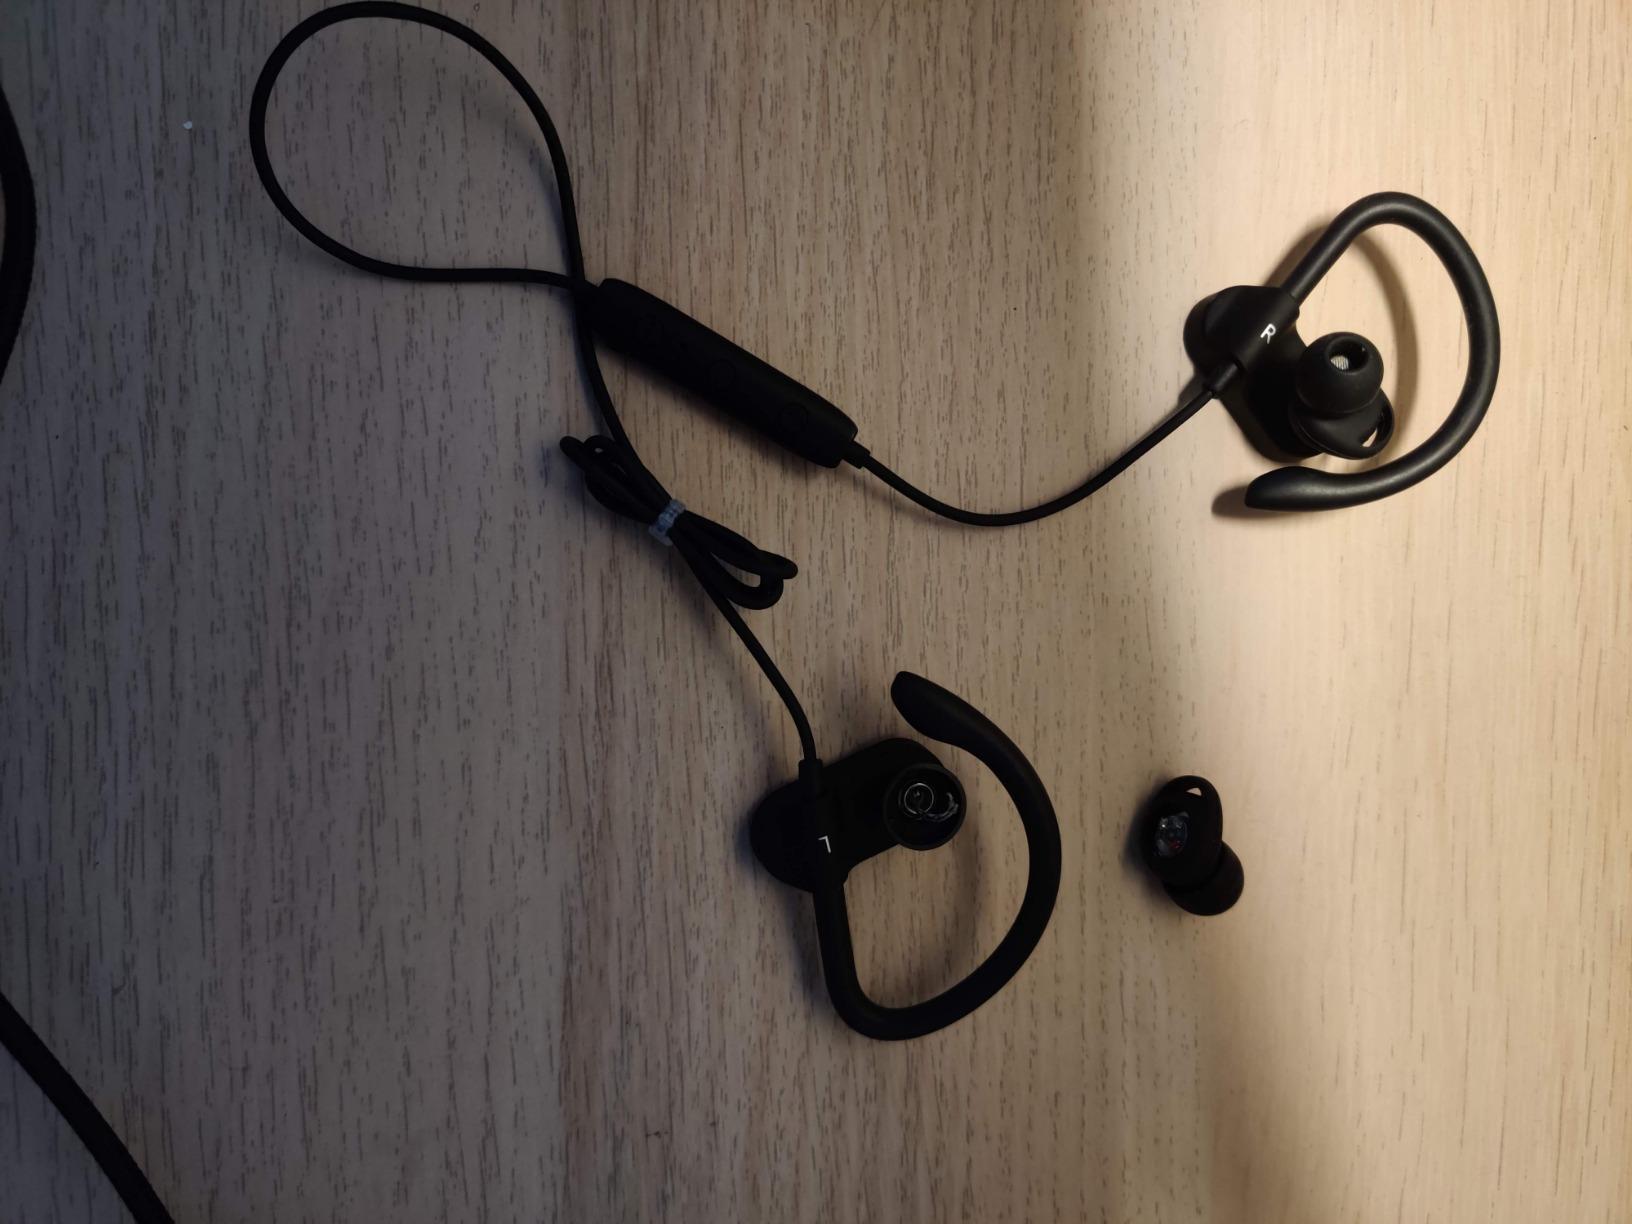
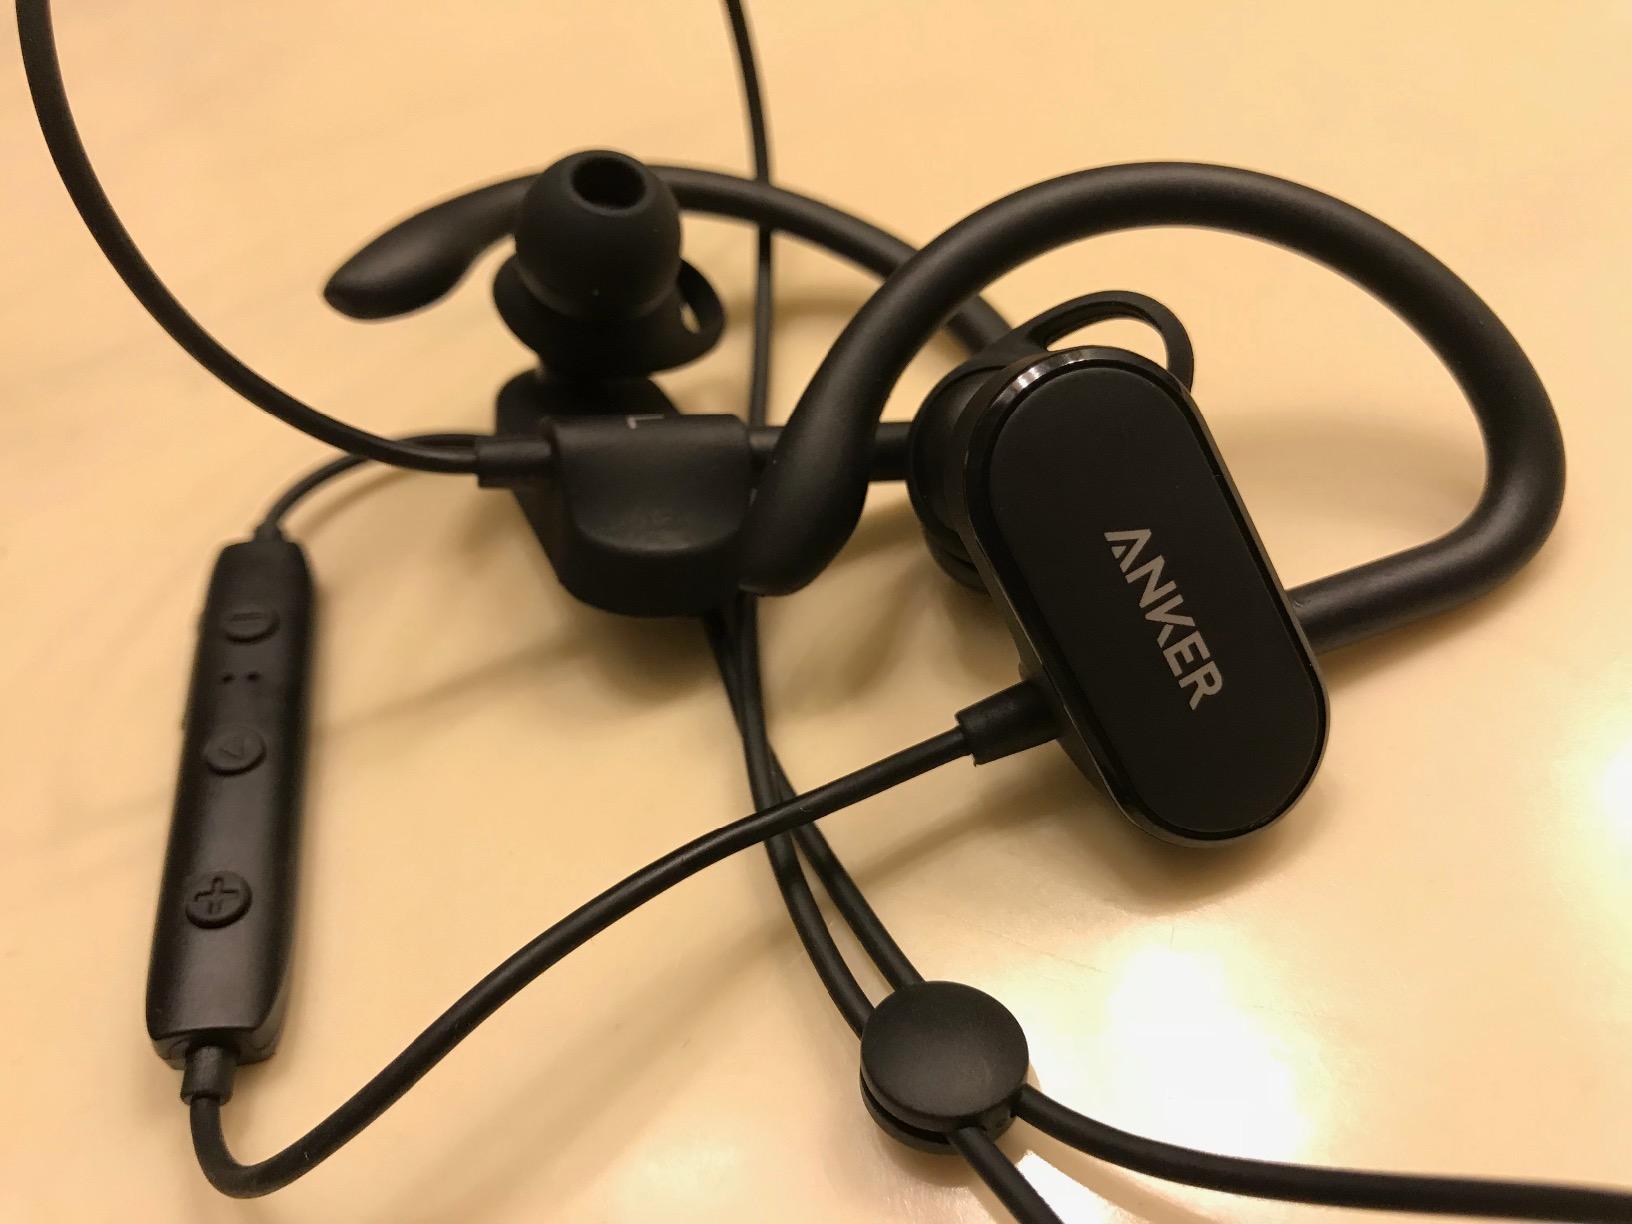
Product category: headphones
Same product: yes